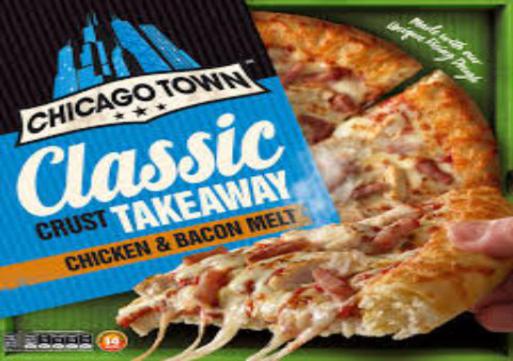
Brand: chicago town
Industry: Food